Frank Bird Linderman

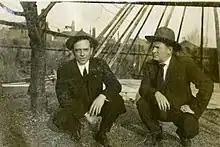
Linderman poses with his friend Charles Marion Russell at the Linderman house in Helena, 1913.

Throughout his life, Linderman collected Native American stories. His first book, "Indian Why Stories: Sparks from War Eagle's Lodge-fire," was published in 1915 by Charles Scribner's Sons. After moving with his family to a log home on Montana's Flathead Lake in 1917, Linderman focused his attention on writing. He had spent his life gathering stories, and he felt a duty to write them down. He wrote as much in a letter to a friend, "I feel it a duty to, in some way, preserve the old West, especially Montana, in printer's ink, and if I can only accomplish a small part of that, I shall die contented." He wrote six books of Native American legends, an autobiography, a collection of frontier stories, six novels, three animal stories, and a collection of reminiscences about his friend and artist Charles Marion Russell. His most important works, however, were biographies of Pretty Shield and Plenty Coups. He interviewed them in sign language over the course of several weeks. He shaped his notes into books that he presented as autobiographies. Anthropologists and ethnologists noted that Linderman shaped the narratives in significant ways. However, anthropologist Robert Lowie acknowledged that Linderman's work contains useful information about Crow life.